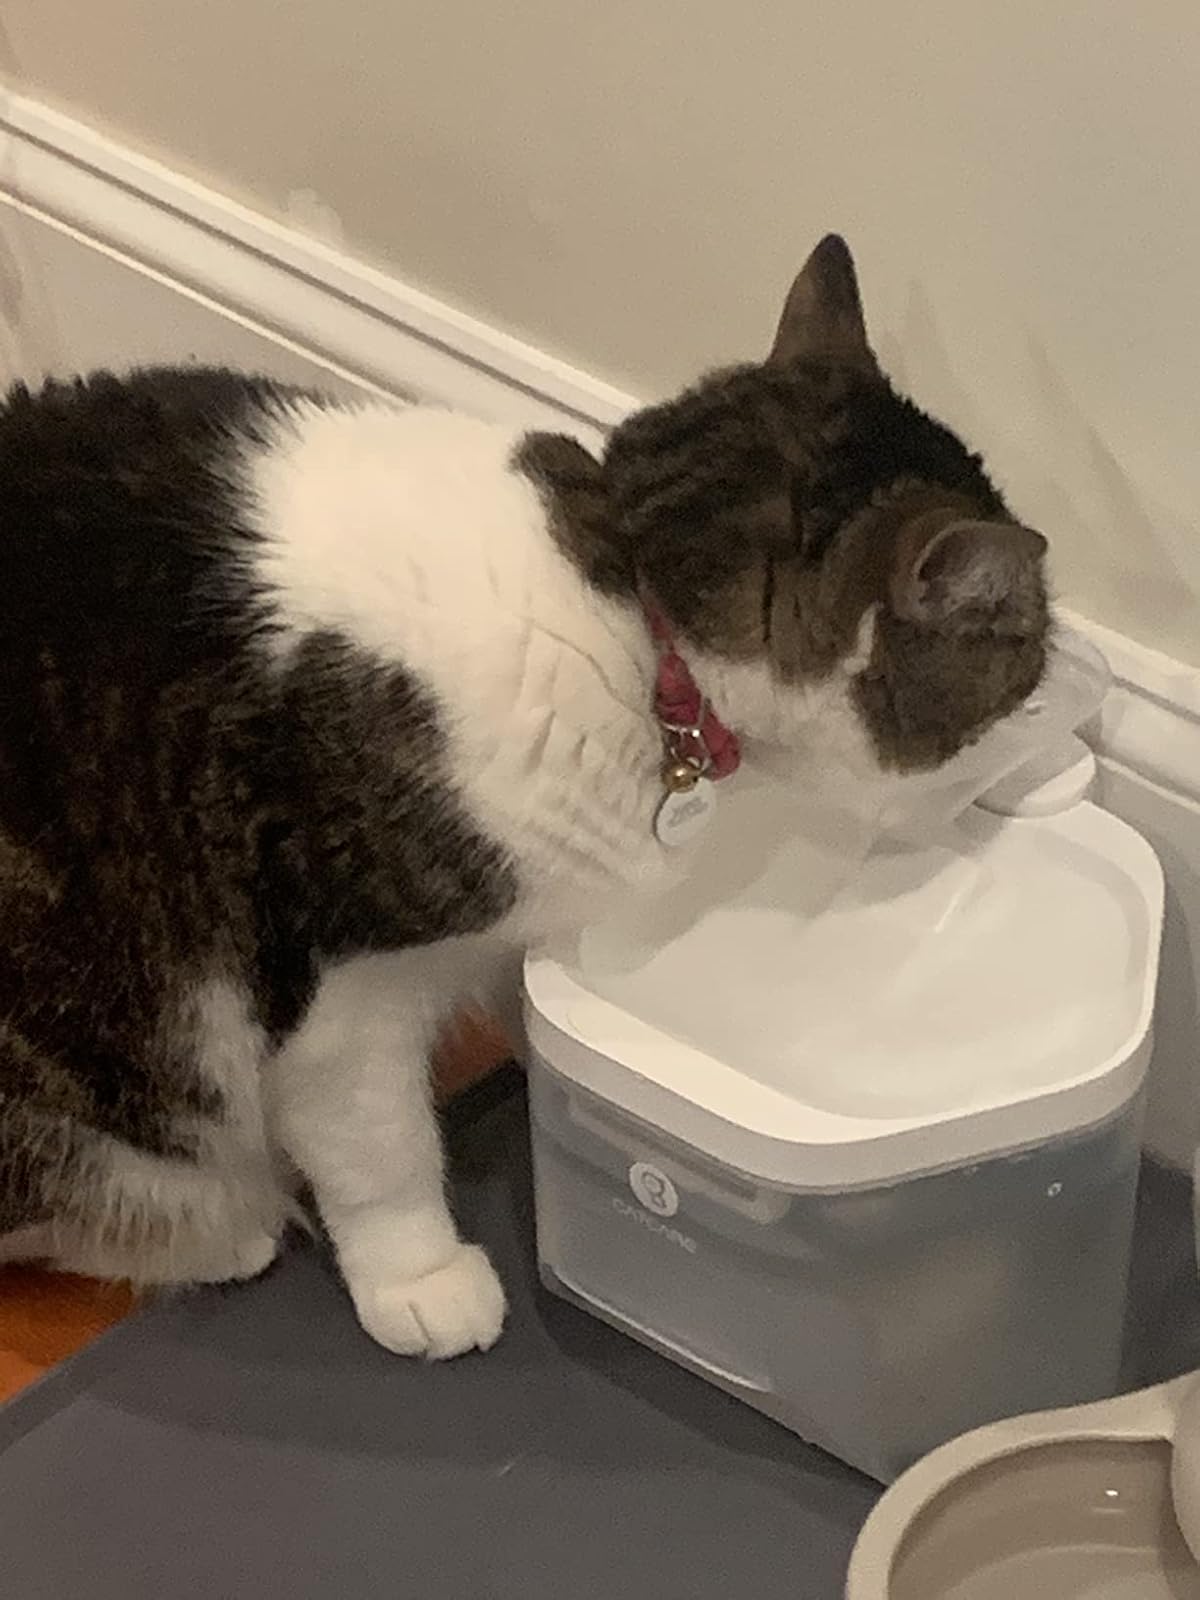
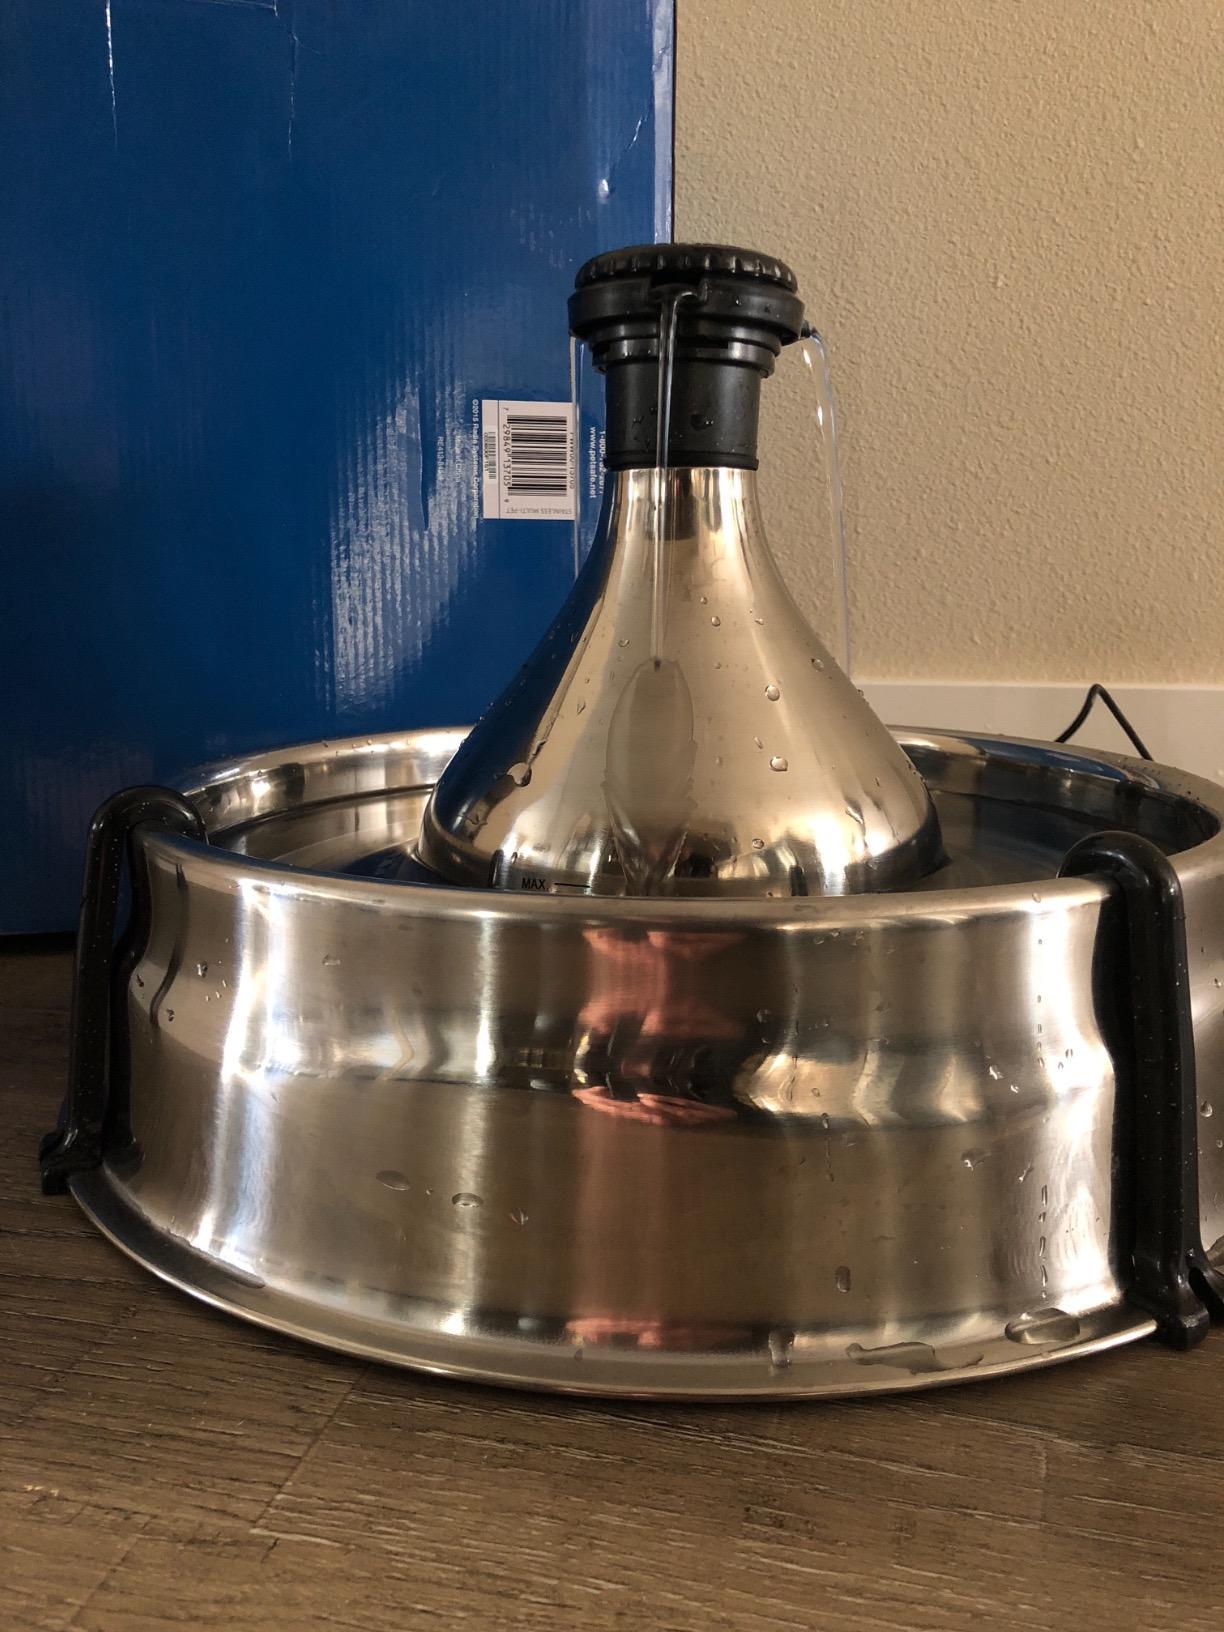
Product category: items_bowl
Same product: no